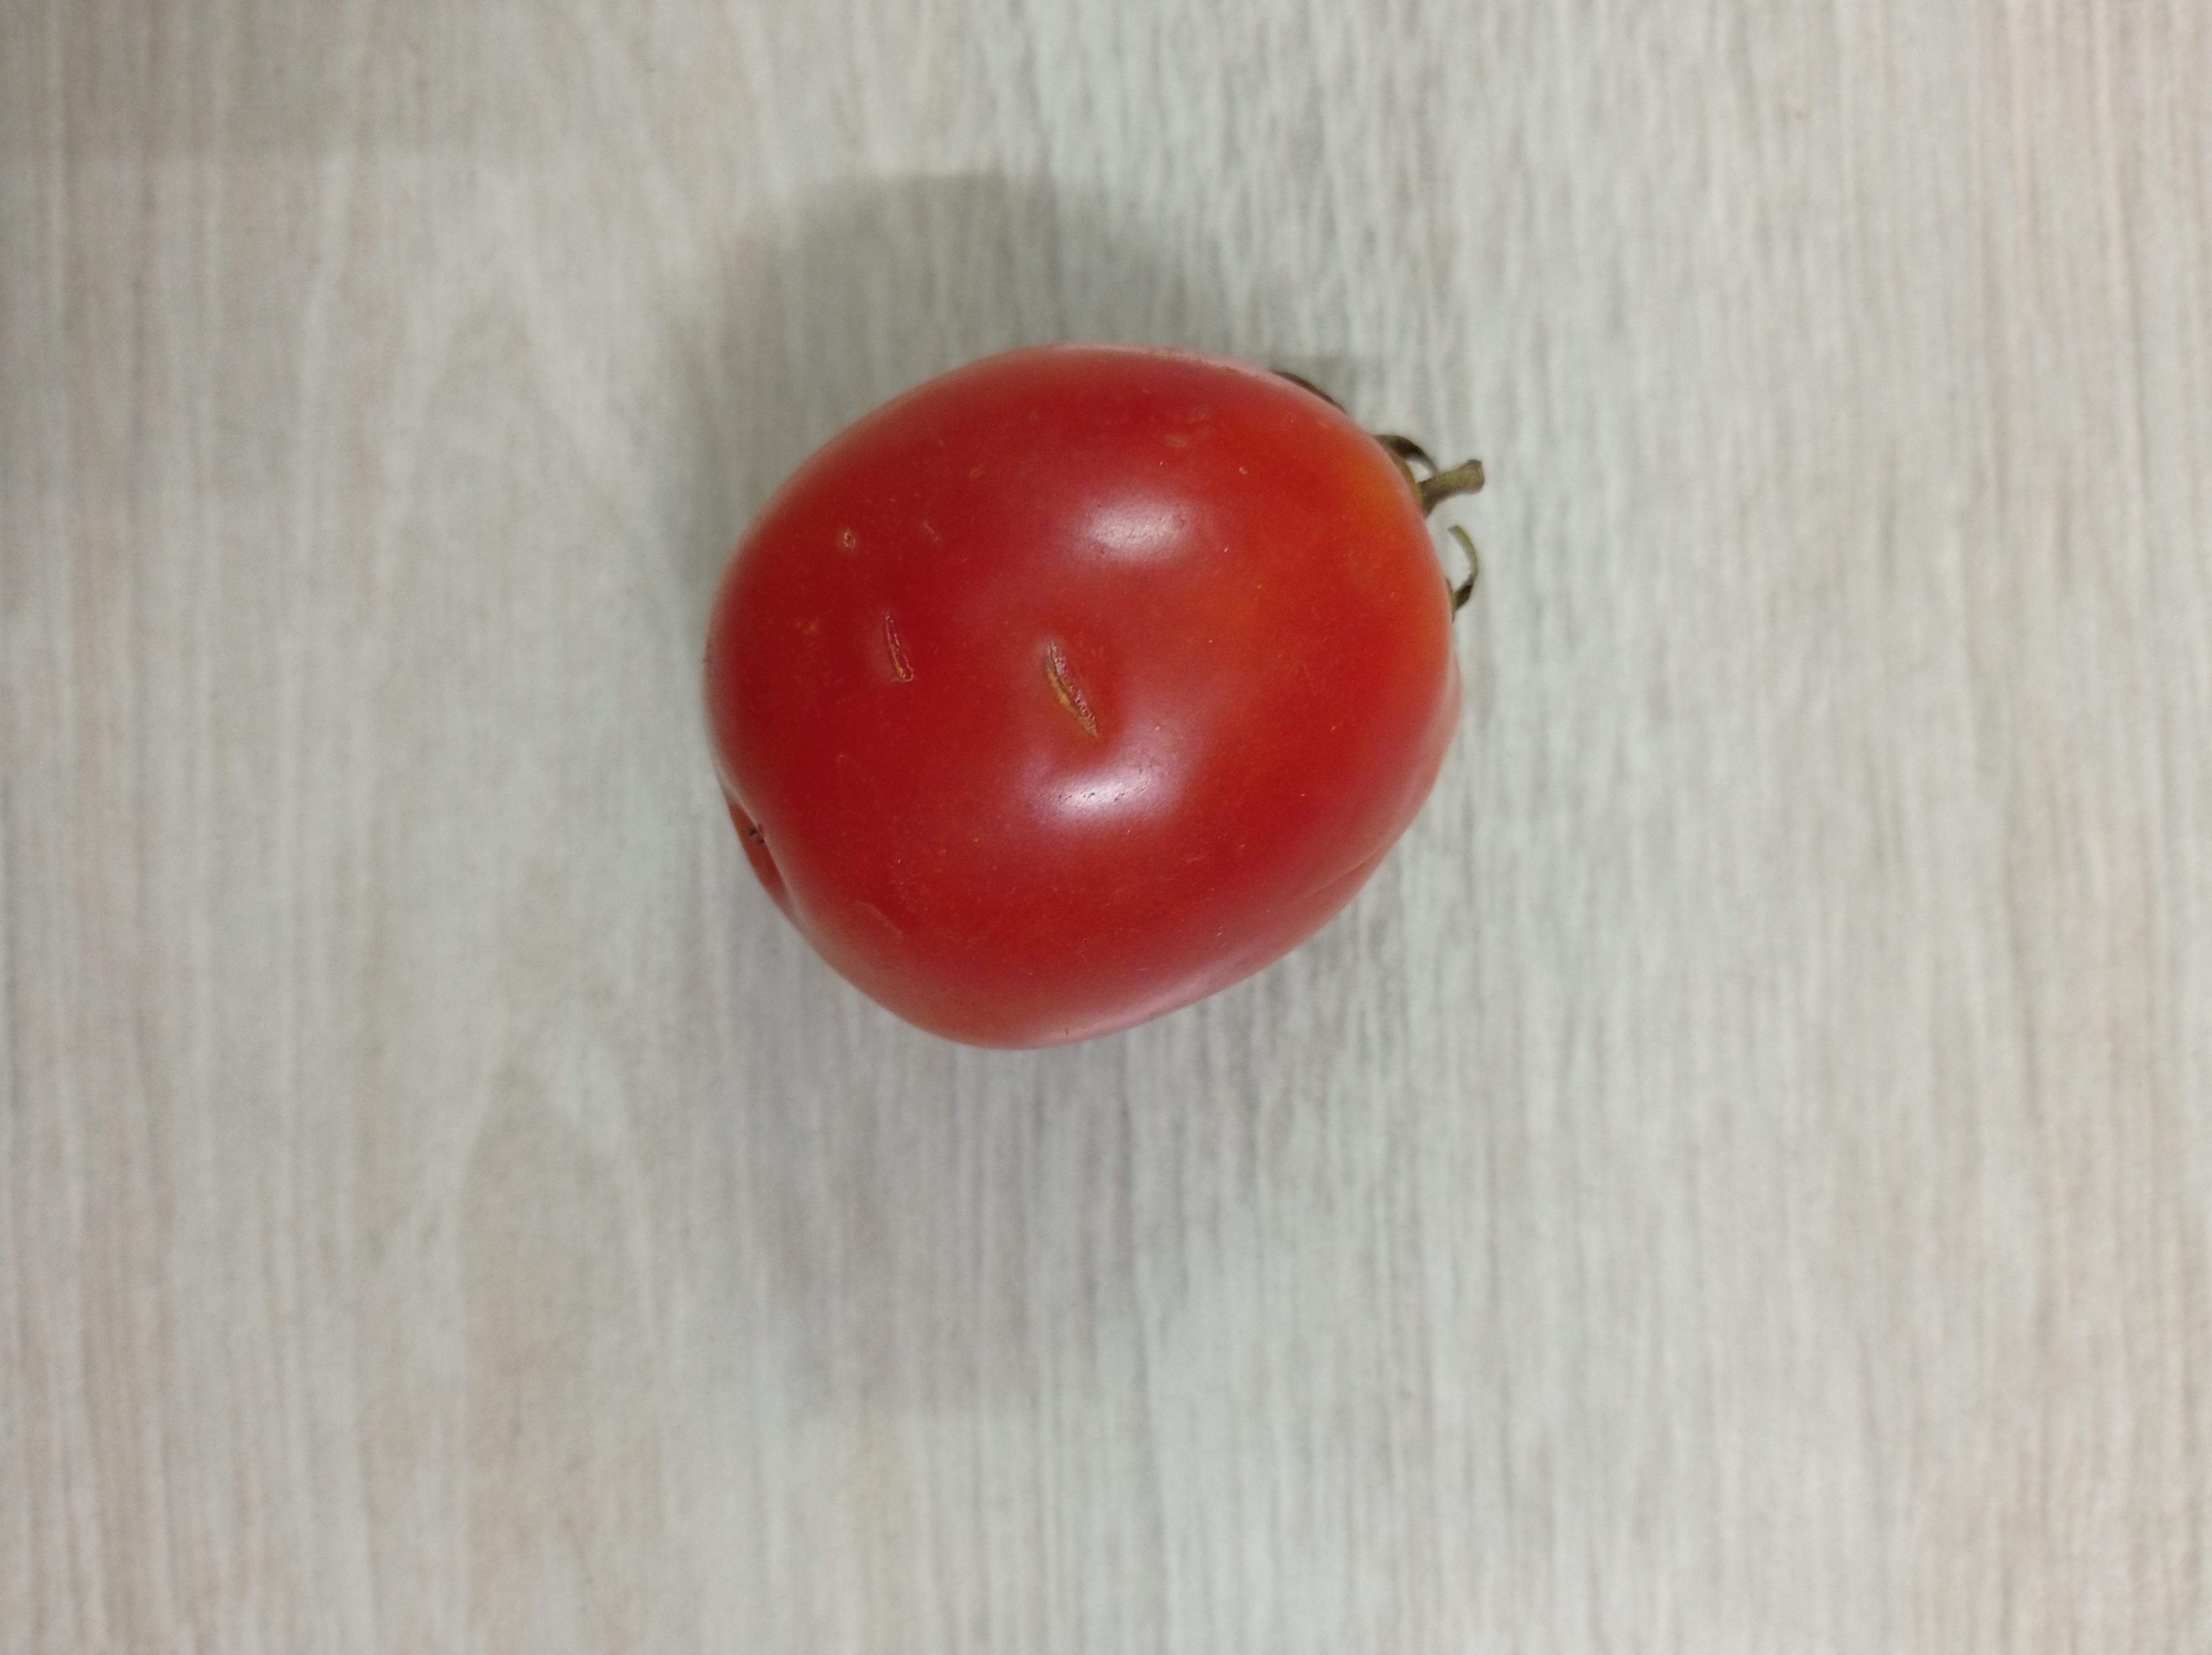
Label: Fresh